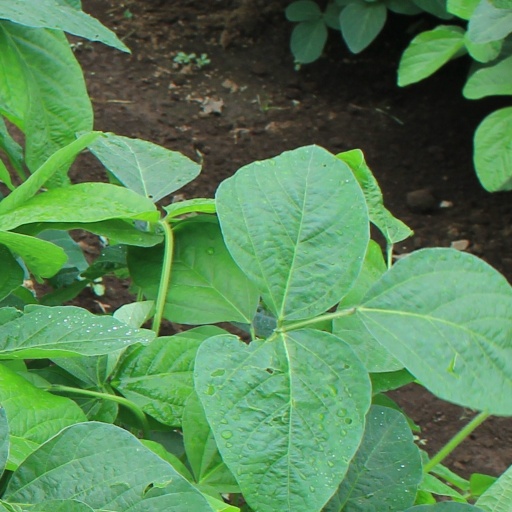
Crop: soybean